Hasse Aro

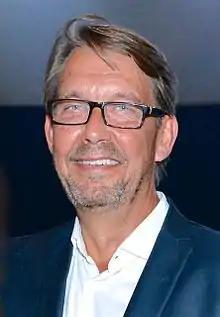
Aro in 2013

Hans-Göran "Hasse" Aro (born 8 September 1957) is a Swedish television host and producer, best known for hosting TV3's true crime television program "Efterlyst".